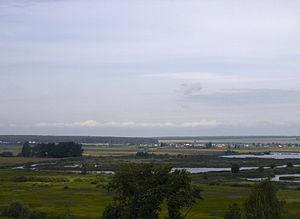
Le parc national de Smolny est un parc national russe créé en 1995. Il se trouve dans la partie européenne de la Russie, dans la République de Mordovie, à l'est de la plaine d'Europe orientale. Établi sur 365 km², le parc est représentatif de l'environnement de basses terres des rivières, avec un courant lent. Les lacs et les marais sont principalement concentrées dans la plaine de la rivière Alatyr. Les marais sont principalement des basses terres. Quelques tourbières sont situées dans le sud et le centre du parc, et il y a de nombreuses sources. Le parc a été créé pour protéger la forêt de feuillus et les zones humides représentatives de la Mordovie. L'habitat crée également un refuge pour les oiseaux d'importance internationale. Il est situé dans les districts Ichalkovsky et Bolsheignatovsky.
L'Alatyr est une rivière de Russie et un affluent de la rive gauche de la Soura, dans le bassin de la Volga.